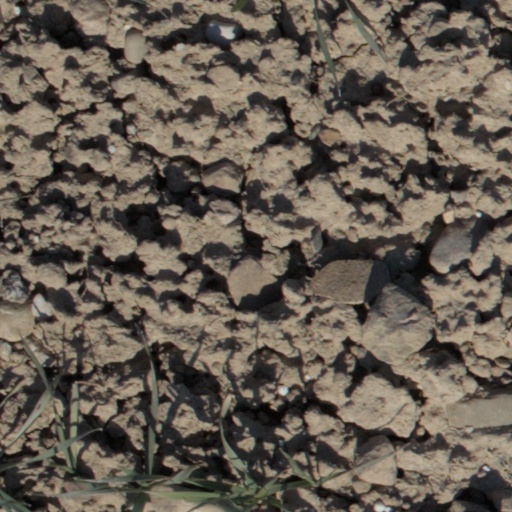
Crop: wheat